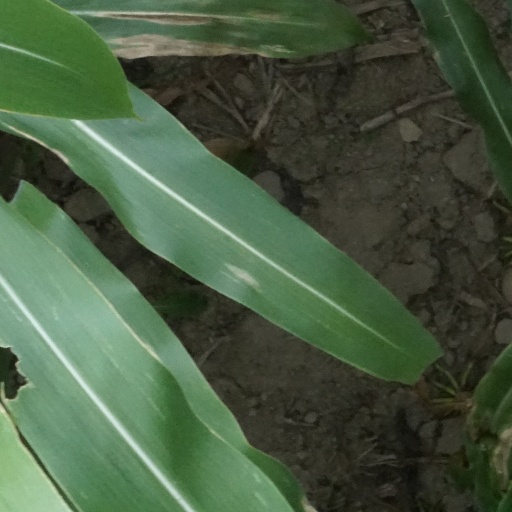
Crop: maize; corn